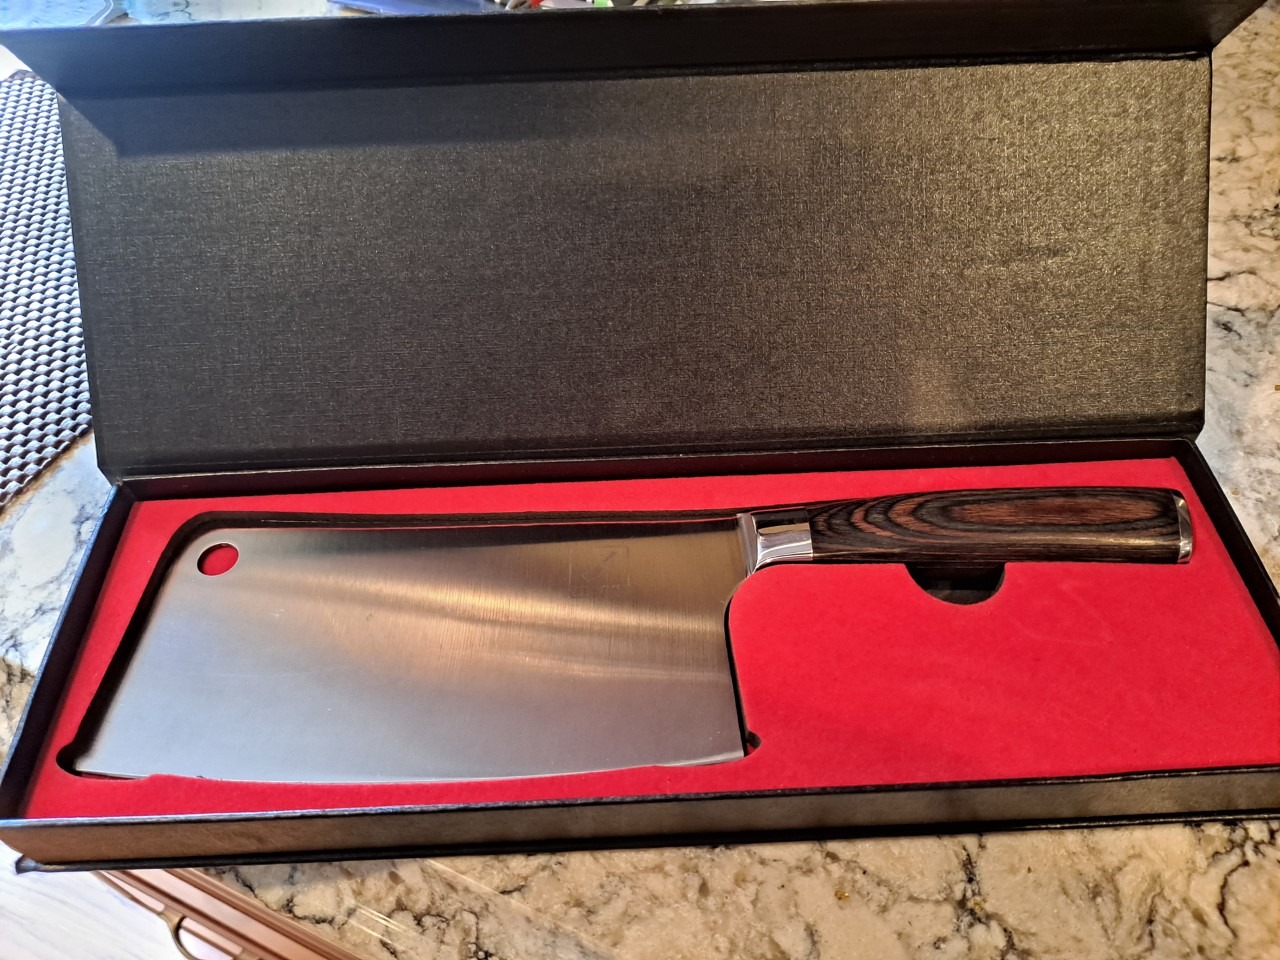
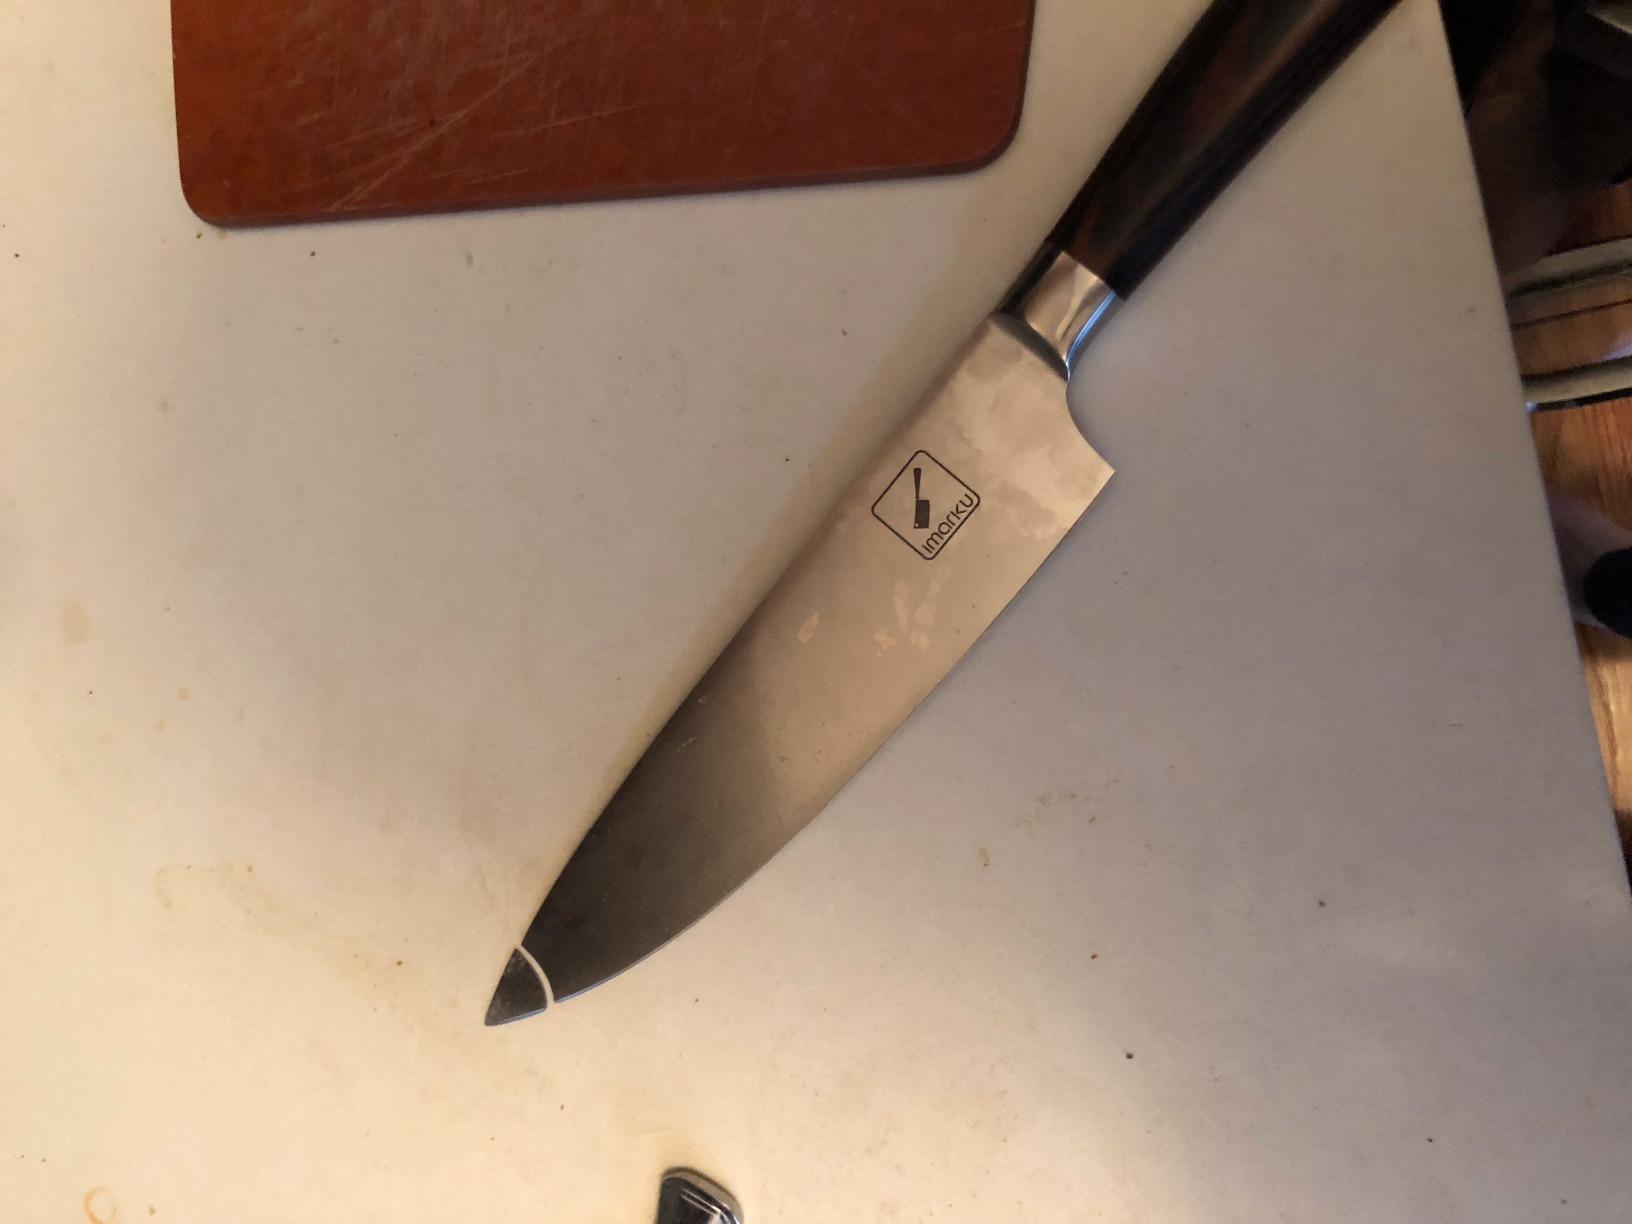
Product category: items_knife
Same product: no